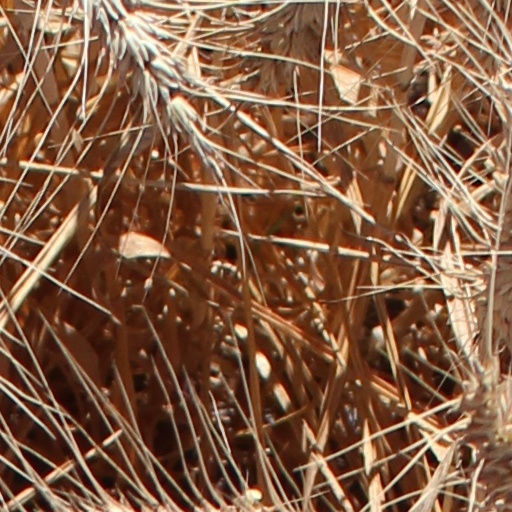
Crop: wheat